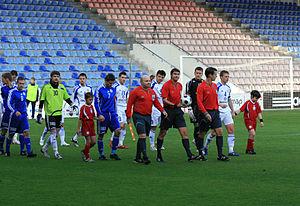
Le Skonto Stadion est un stade de football letton situé à Riga.